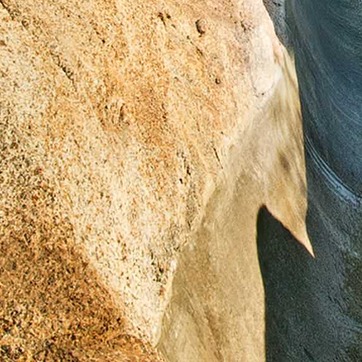
Material: stone